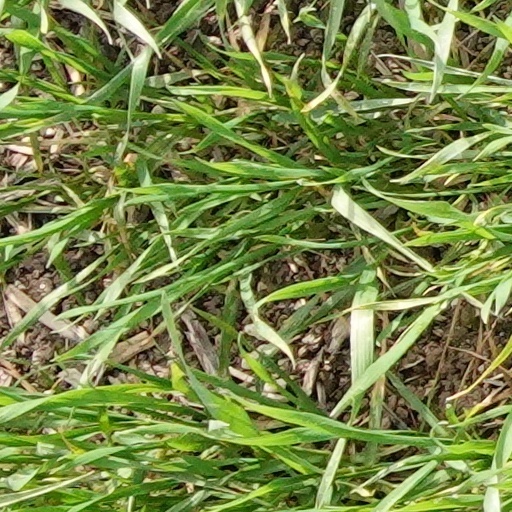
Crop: wheat